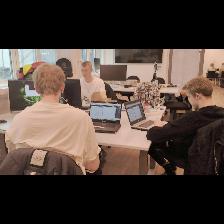
Label: Human